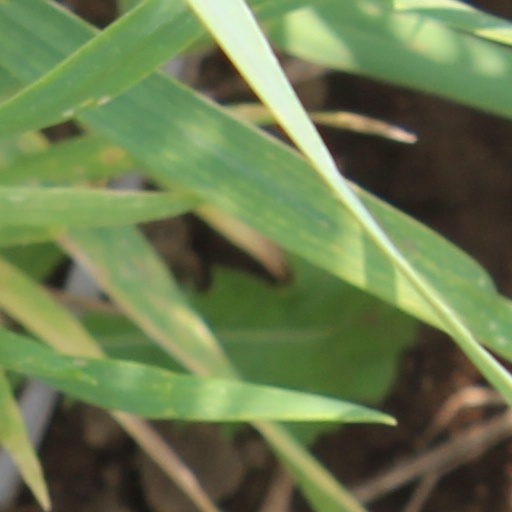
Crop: wheat